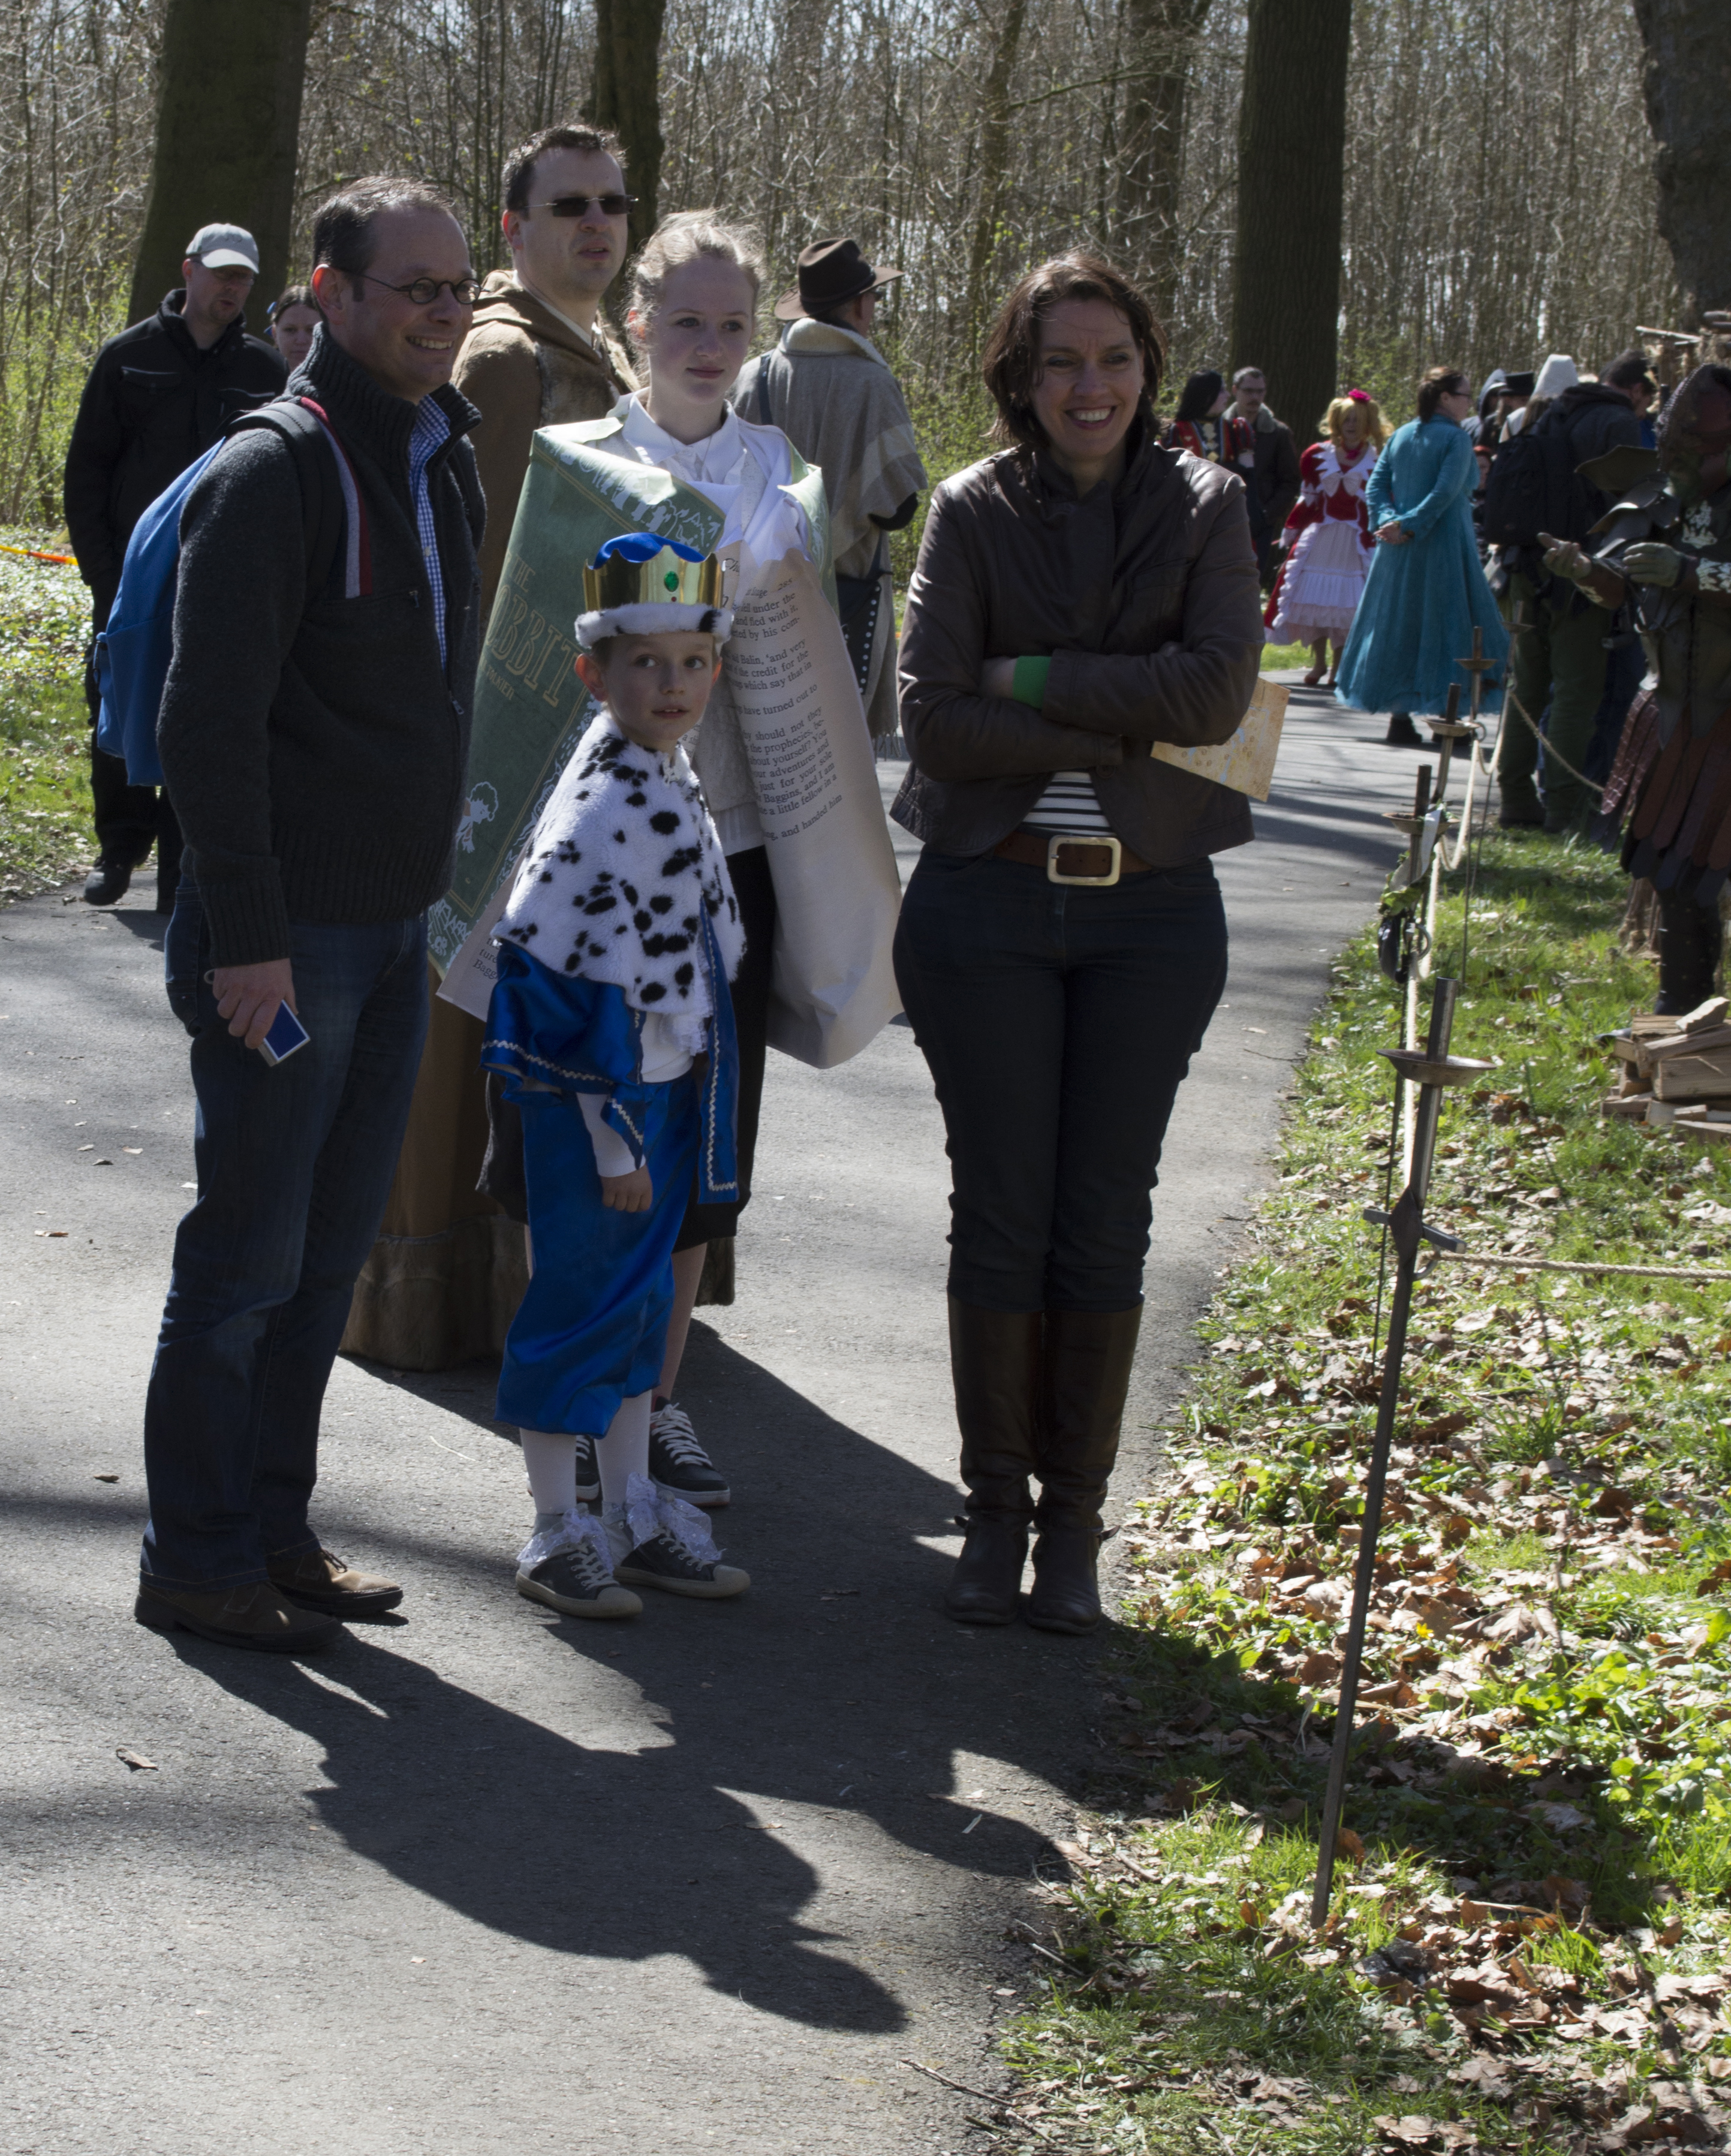
outdoor, walking, people, photography, running, photo, nikon, holland, festival, nederland, netherlands, 2013, fun, king, sports, dutch, outdoorphotography, picture, photograph, fotos, foto, fotografie, fantasy, elf, event, endurance, costume, fair, paulvandevelde, pdvandevelde, padagudaloma, dordrecht, nederlandinfotos, evenementenfotografie, pvdvfotografie, pdvandeveldedordrecht, nederlandsefotografie, dutchphotogaraphy, totallydutch, fotografienederland, hollandsefotografie, fotografieholland, haarzuilens, dehaar, elfia, koning, kasteeldehaar, elffantasyfair, elfiahaarzuilens, fantasyevent, elfia2013, wwwelfiacom, dwarveshobbits, dekoning